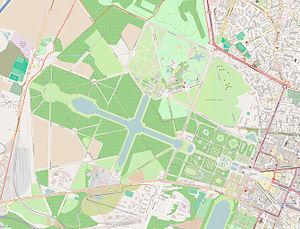
carte du parc du chateau de Versailles was created from OpenStreetMap project data, collected by the community. This map may be incomplete, and may contain errors. Don't rely solely on it for navigation.
Le bassin du Trèfle est un bassin des jardins de Versailles, au nord du Grand et du Petit Trianon.
Le bassin de Neptune est un bassin artificiel situé dans le parc du château de Versailles et nommé d'après Neptune.
Le bassin du Miroir est un bassin des jardins de Versailles.
Le bassin de l'Encelade est une fontaine des jardins de Versailles, en France.